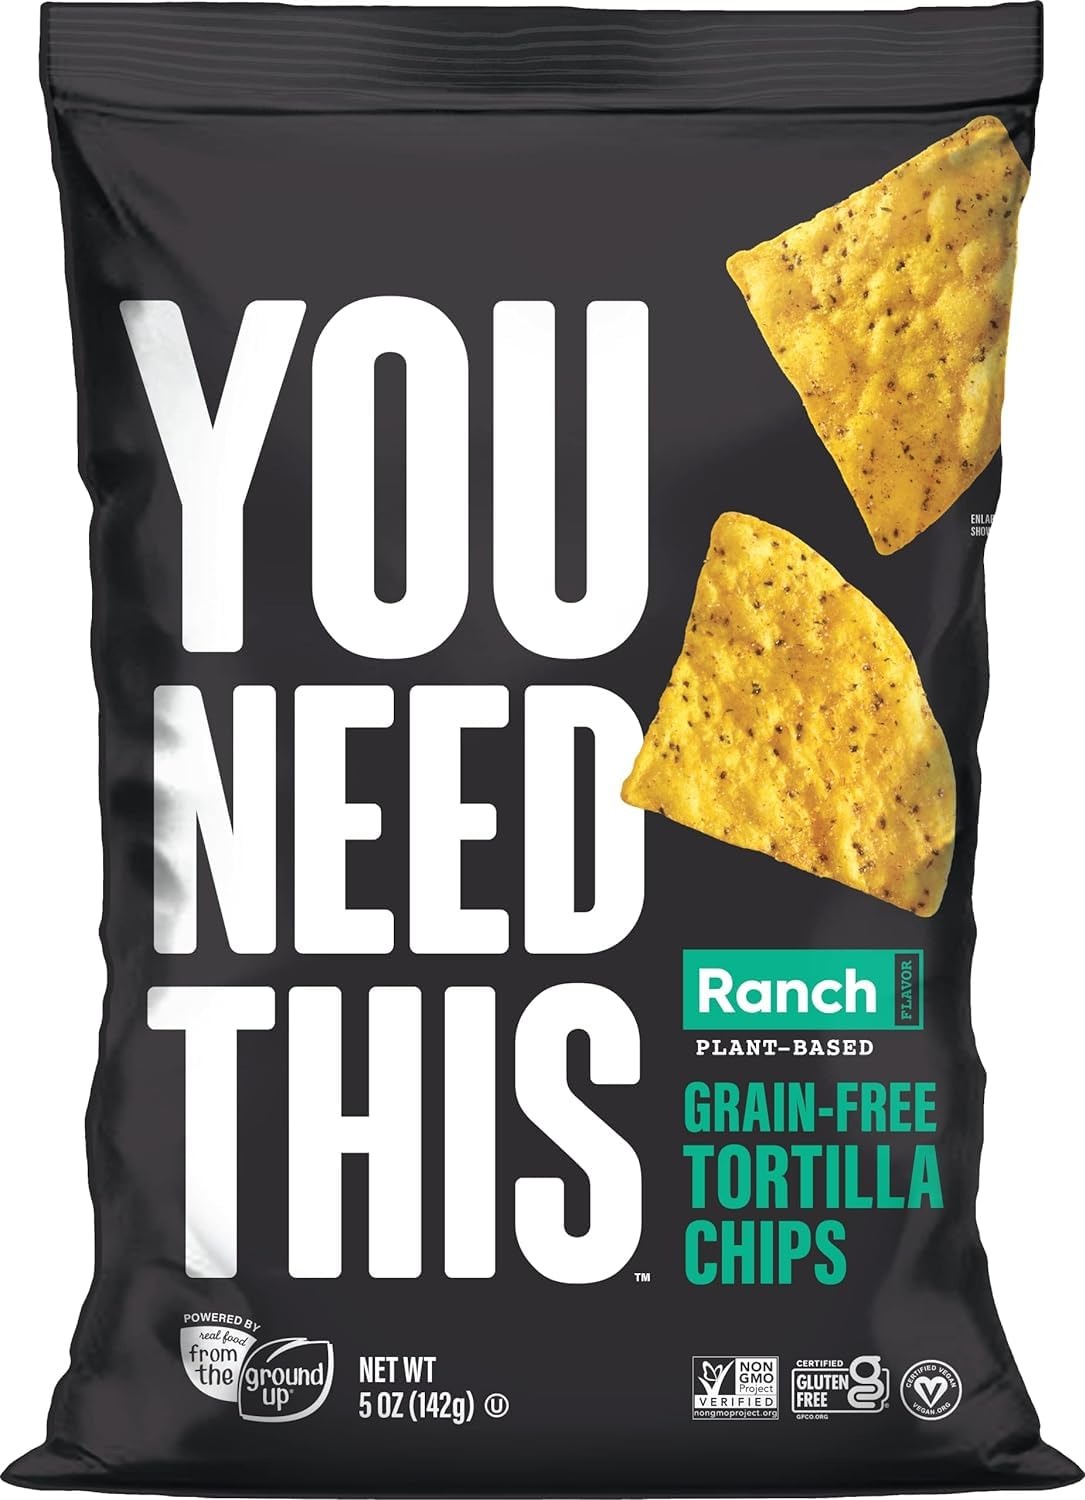
Item Name: YOU NEED THIS Grain-Free Tortilla Chips, 5oz Bags, Ranch (Pack of 8)
Bullet Point 1: Even cooler than the ones in blue (yea, those guys)
Bullet Point 2: Non-GMO
Bullet Point 3: Gluten free
Bullet Point 4: Vegan
Bullet Point 5: Grain Free
Product Description: YOU NEED THIS Grain-Free Tortilla Chips, 5oz Bags, Ranch (Pack of 8)
Value: 40.0
Unit: Ounce

Price: 8.96